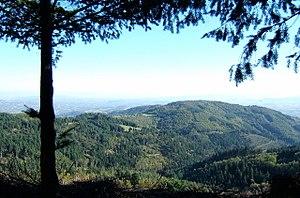
Ternand est une commune française, située dans le département du Rhône en région Auvergne-Rhône-Alpes.